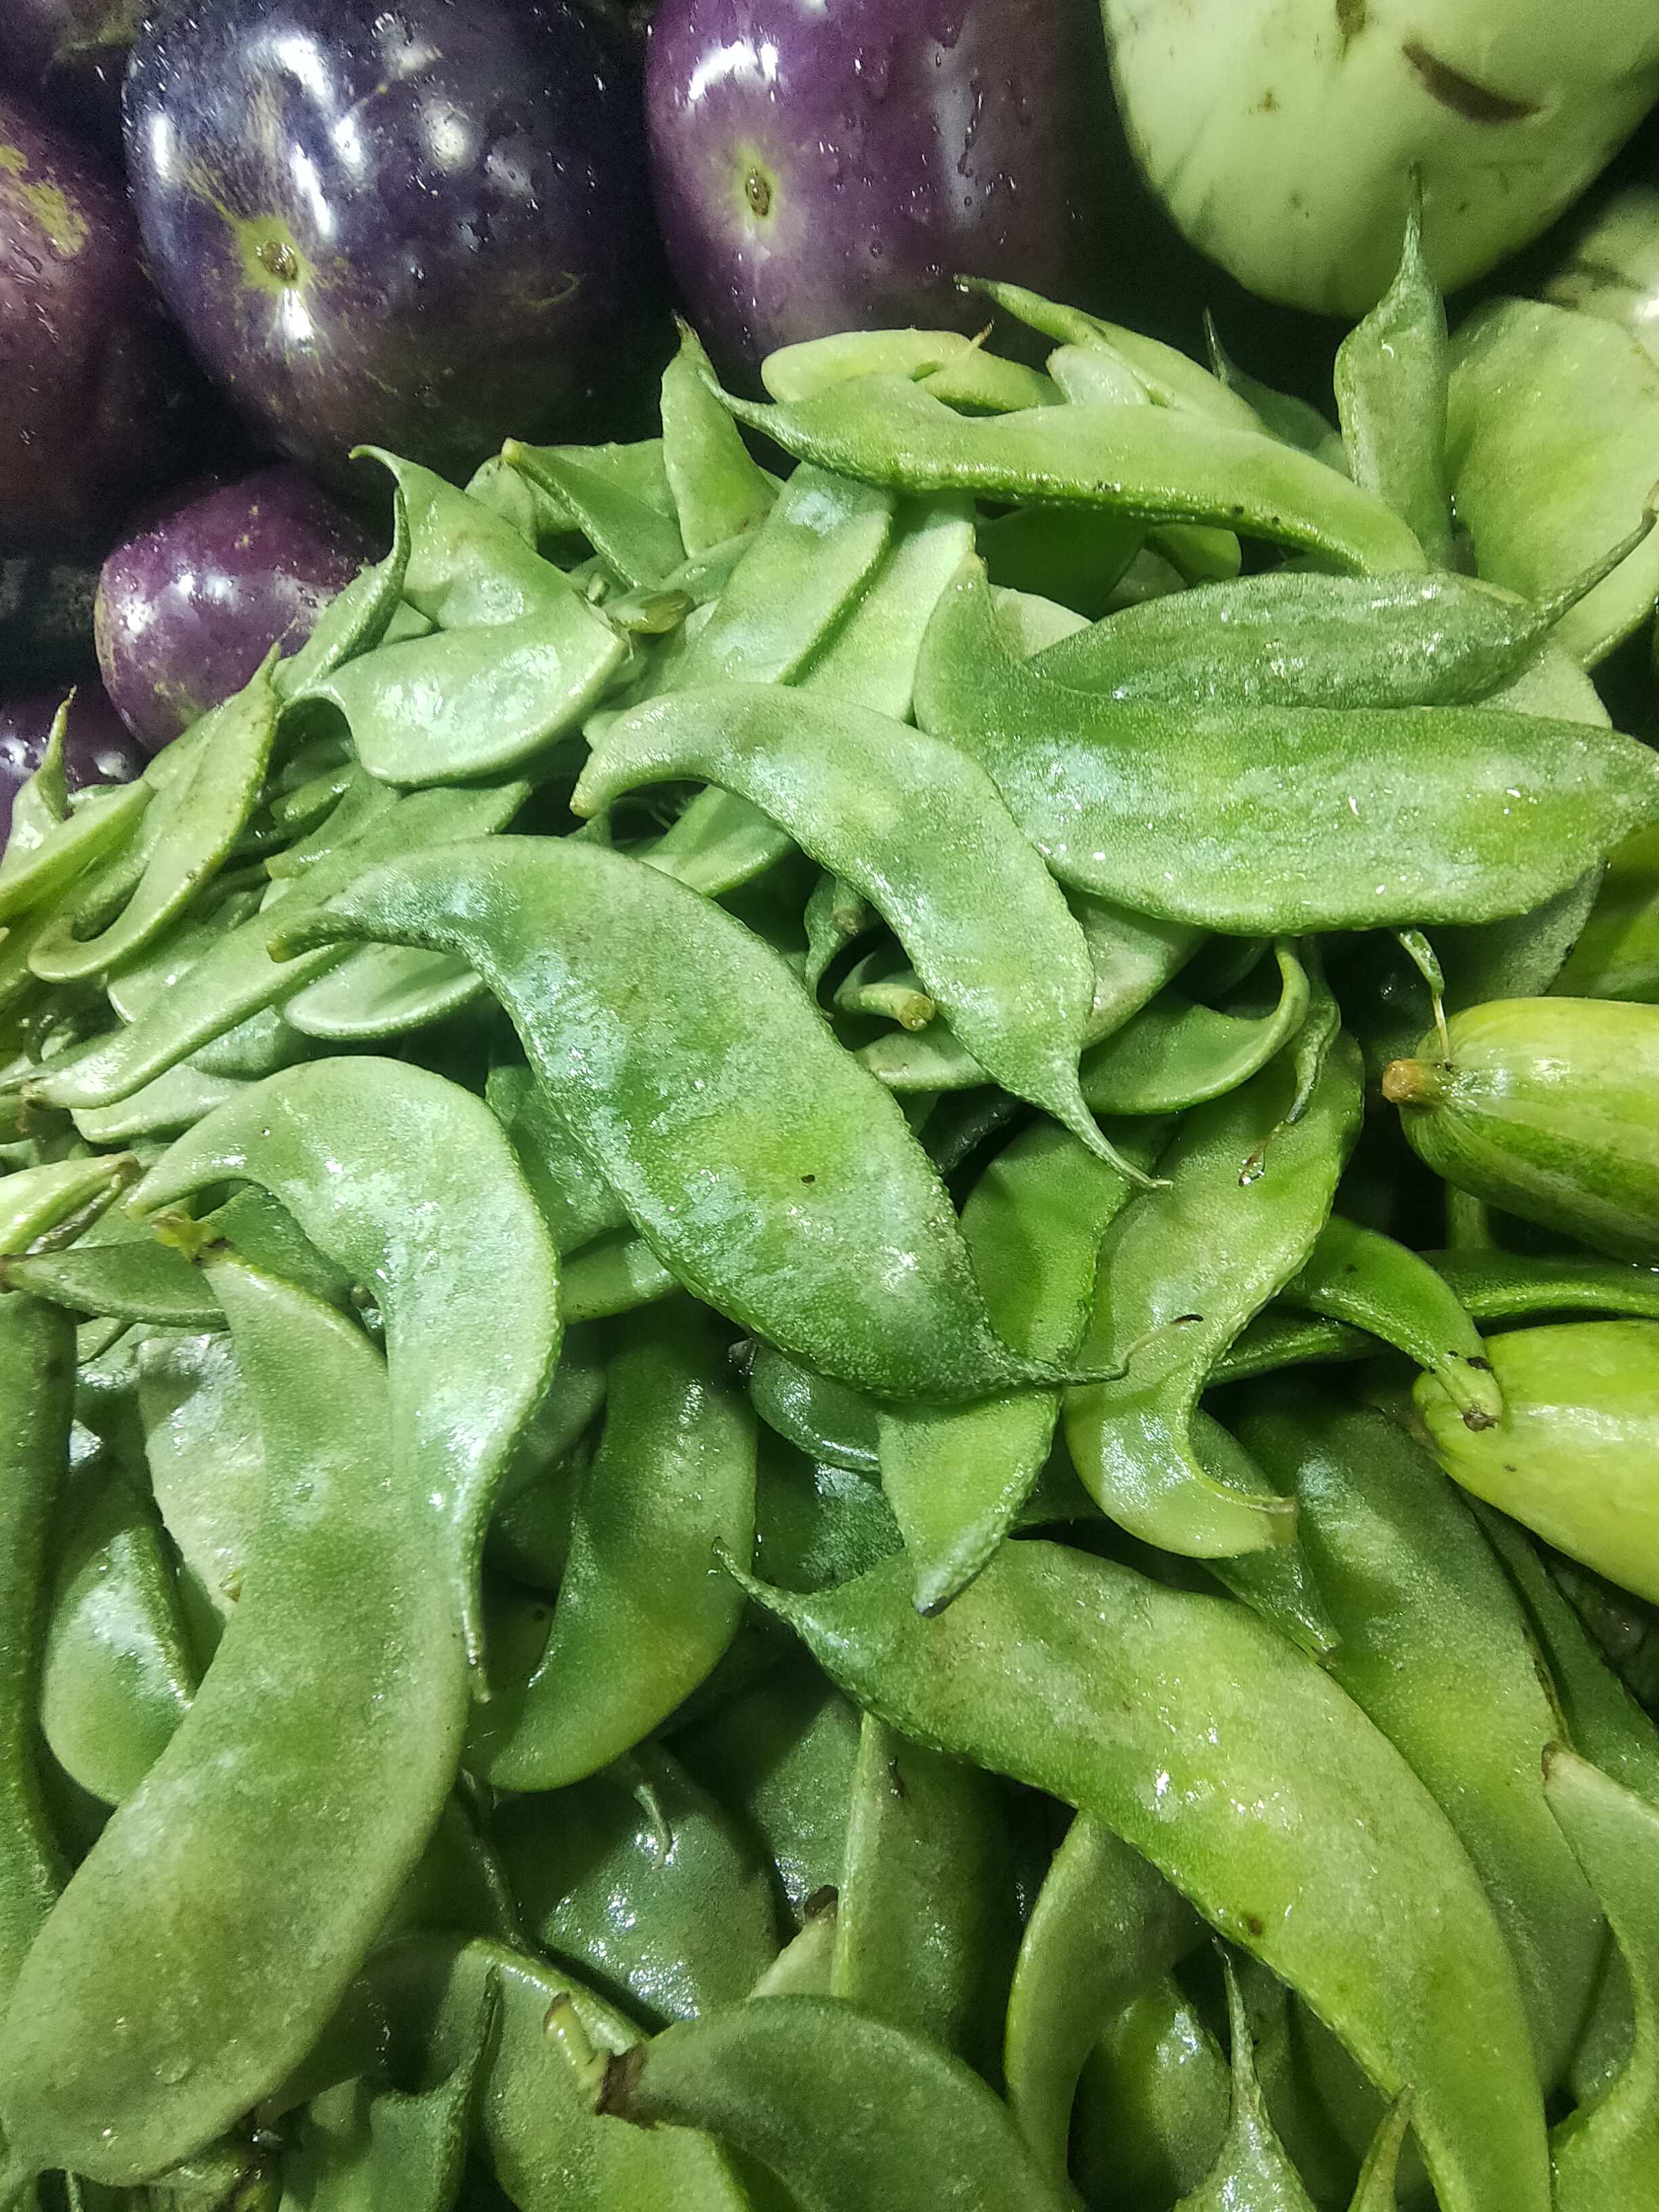
Label: Lablab purpureus